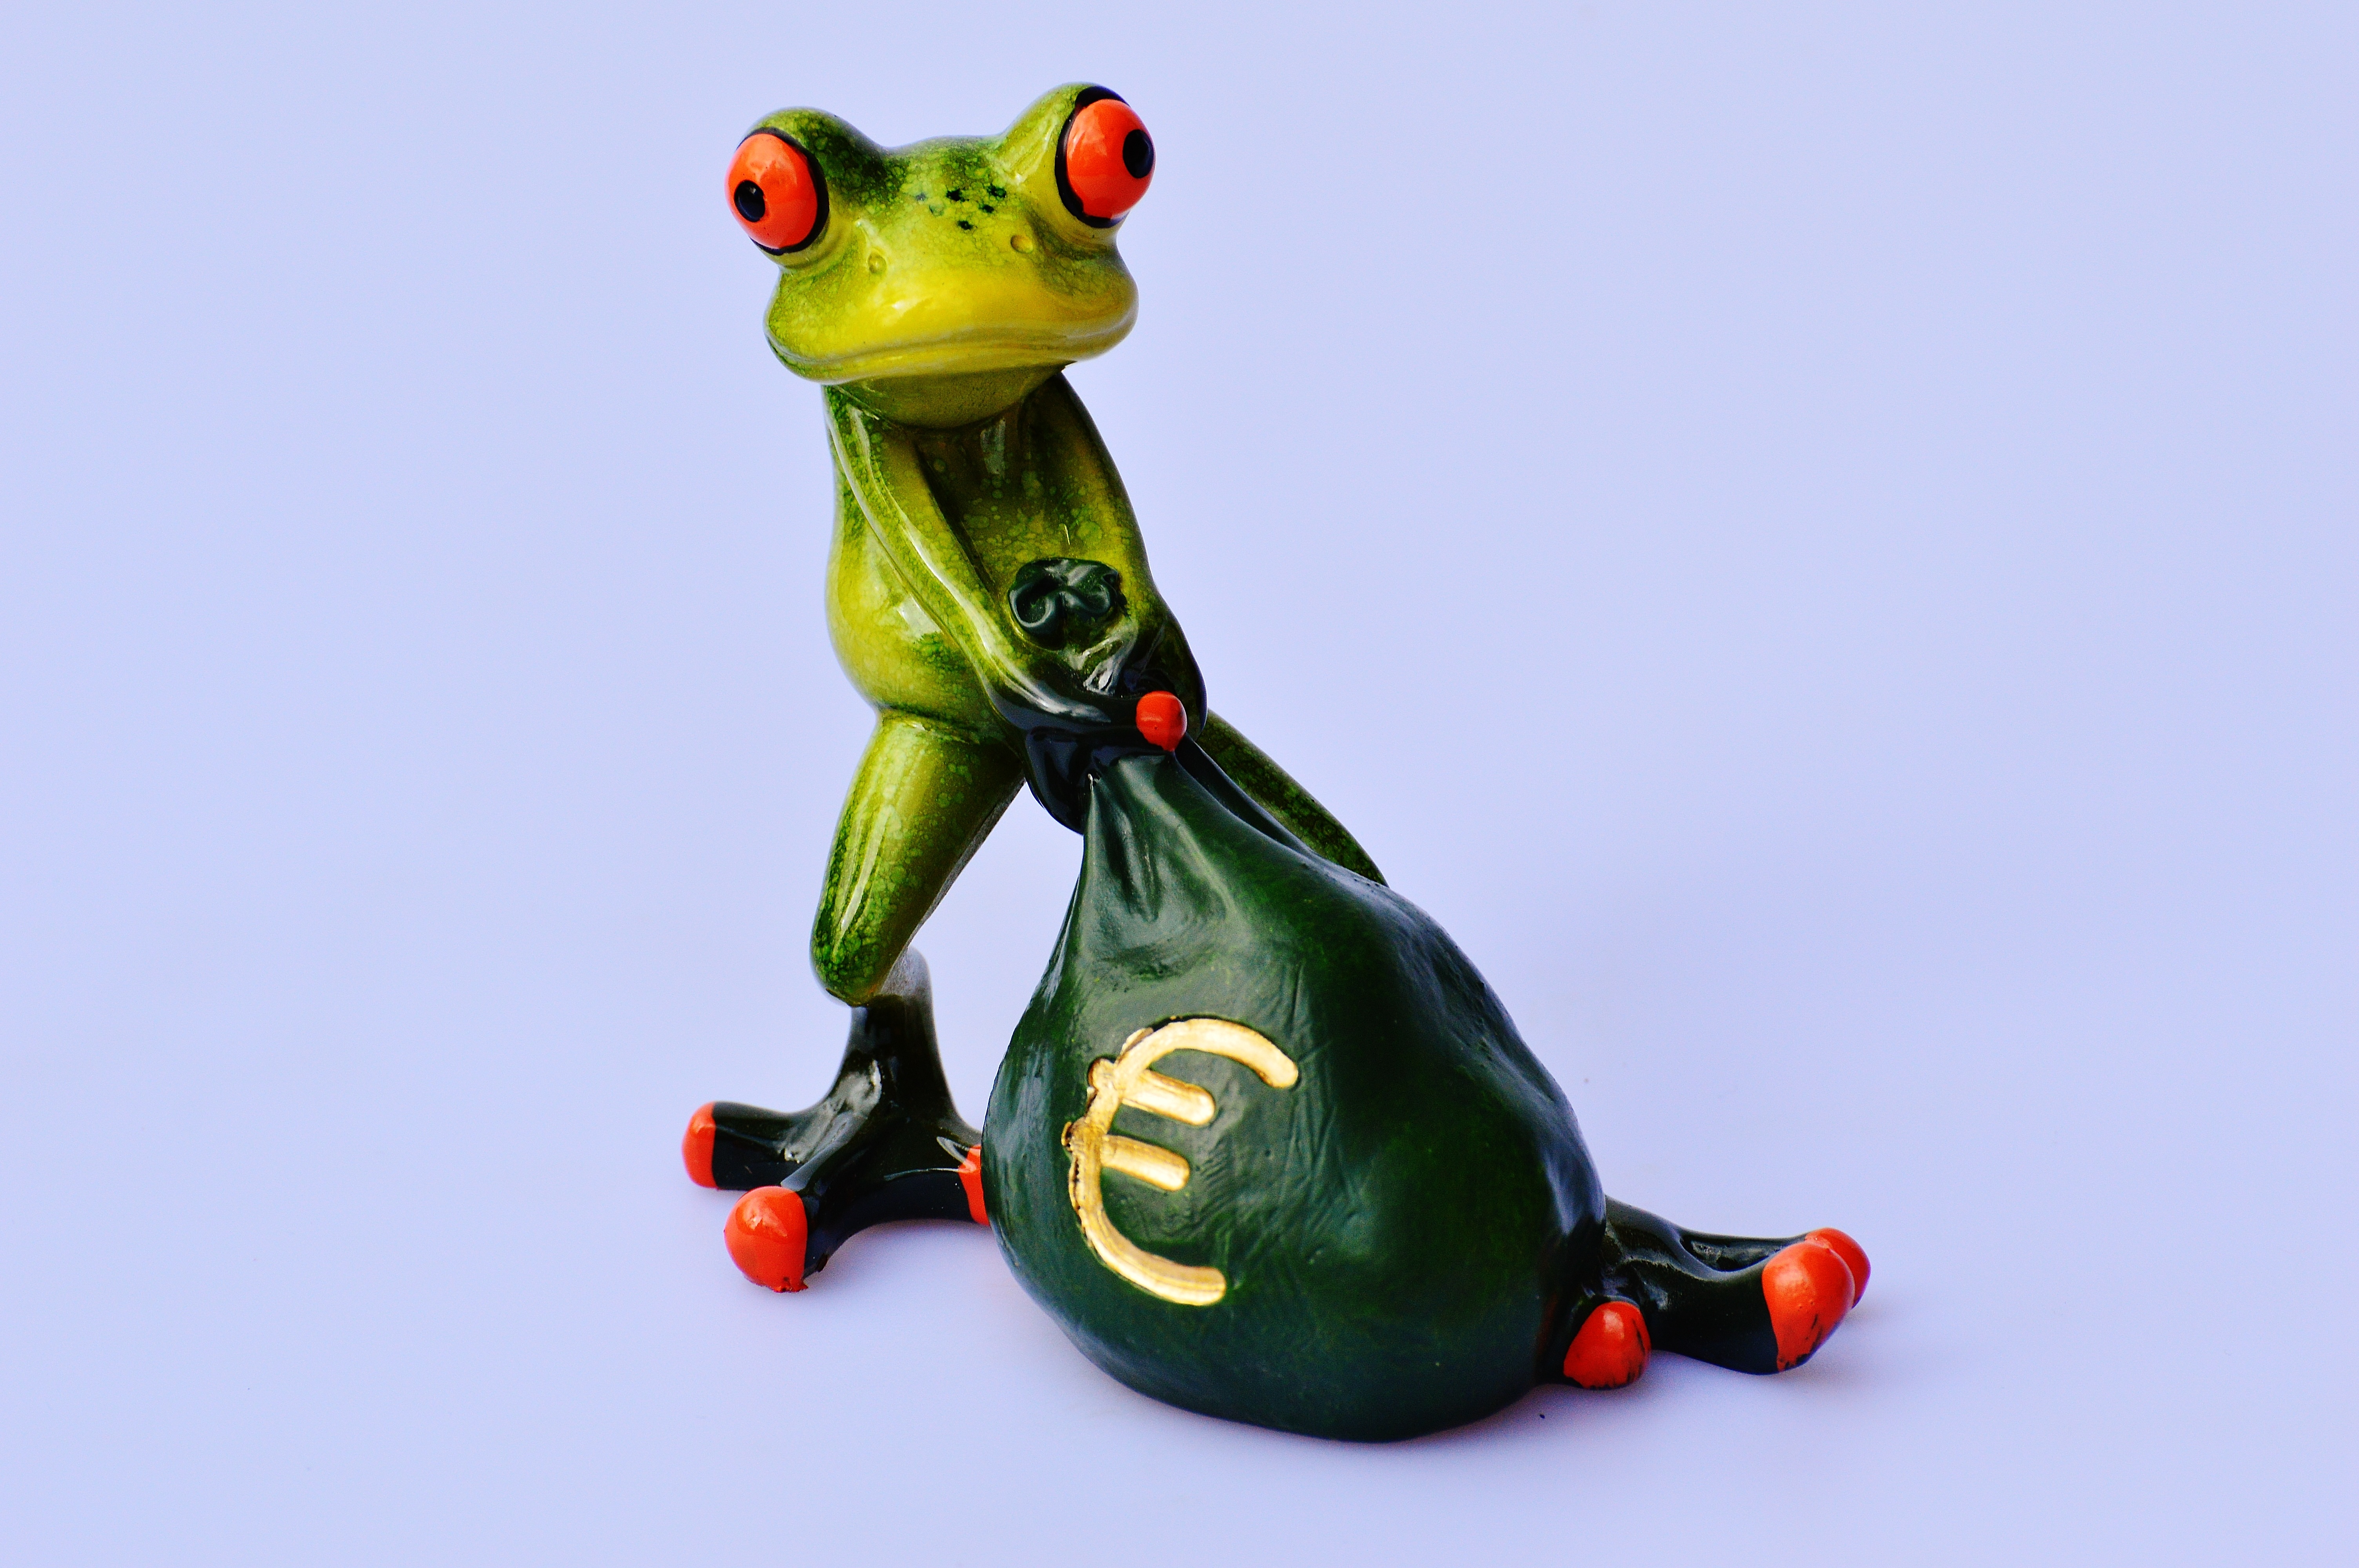
cute, money, bag, frog, amphibian, toy, tree frog, empire, fun, figure, figurine, vertebrate, funny, euro, reserves, money soothes, days wealthy, money bag